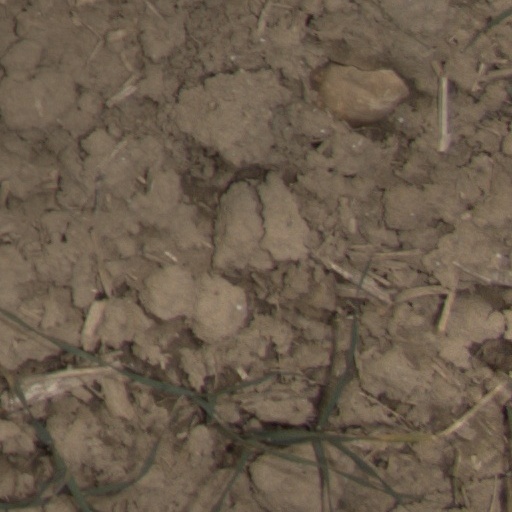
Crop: wheat